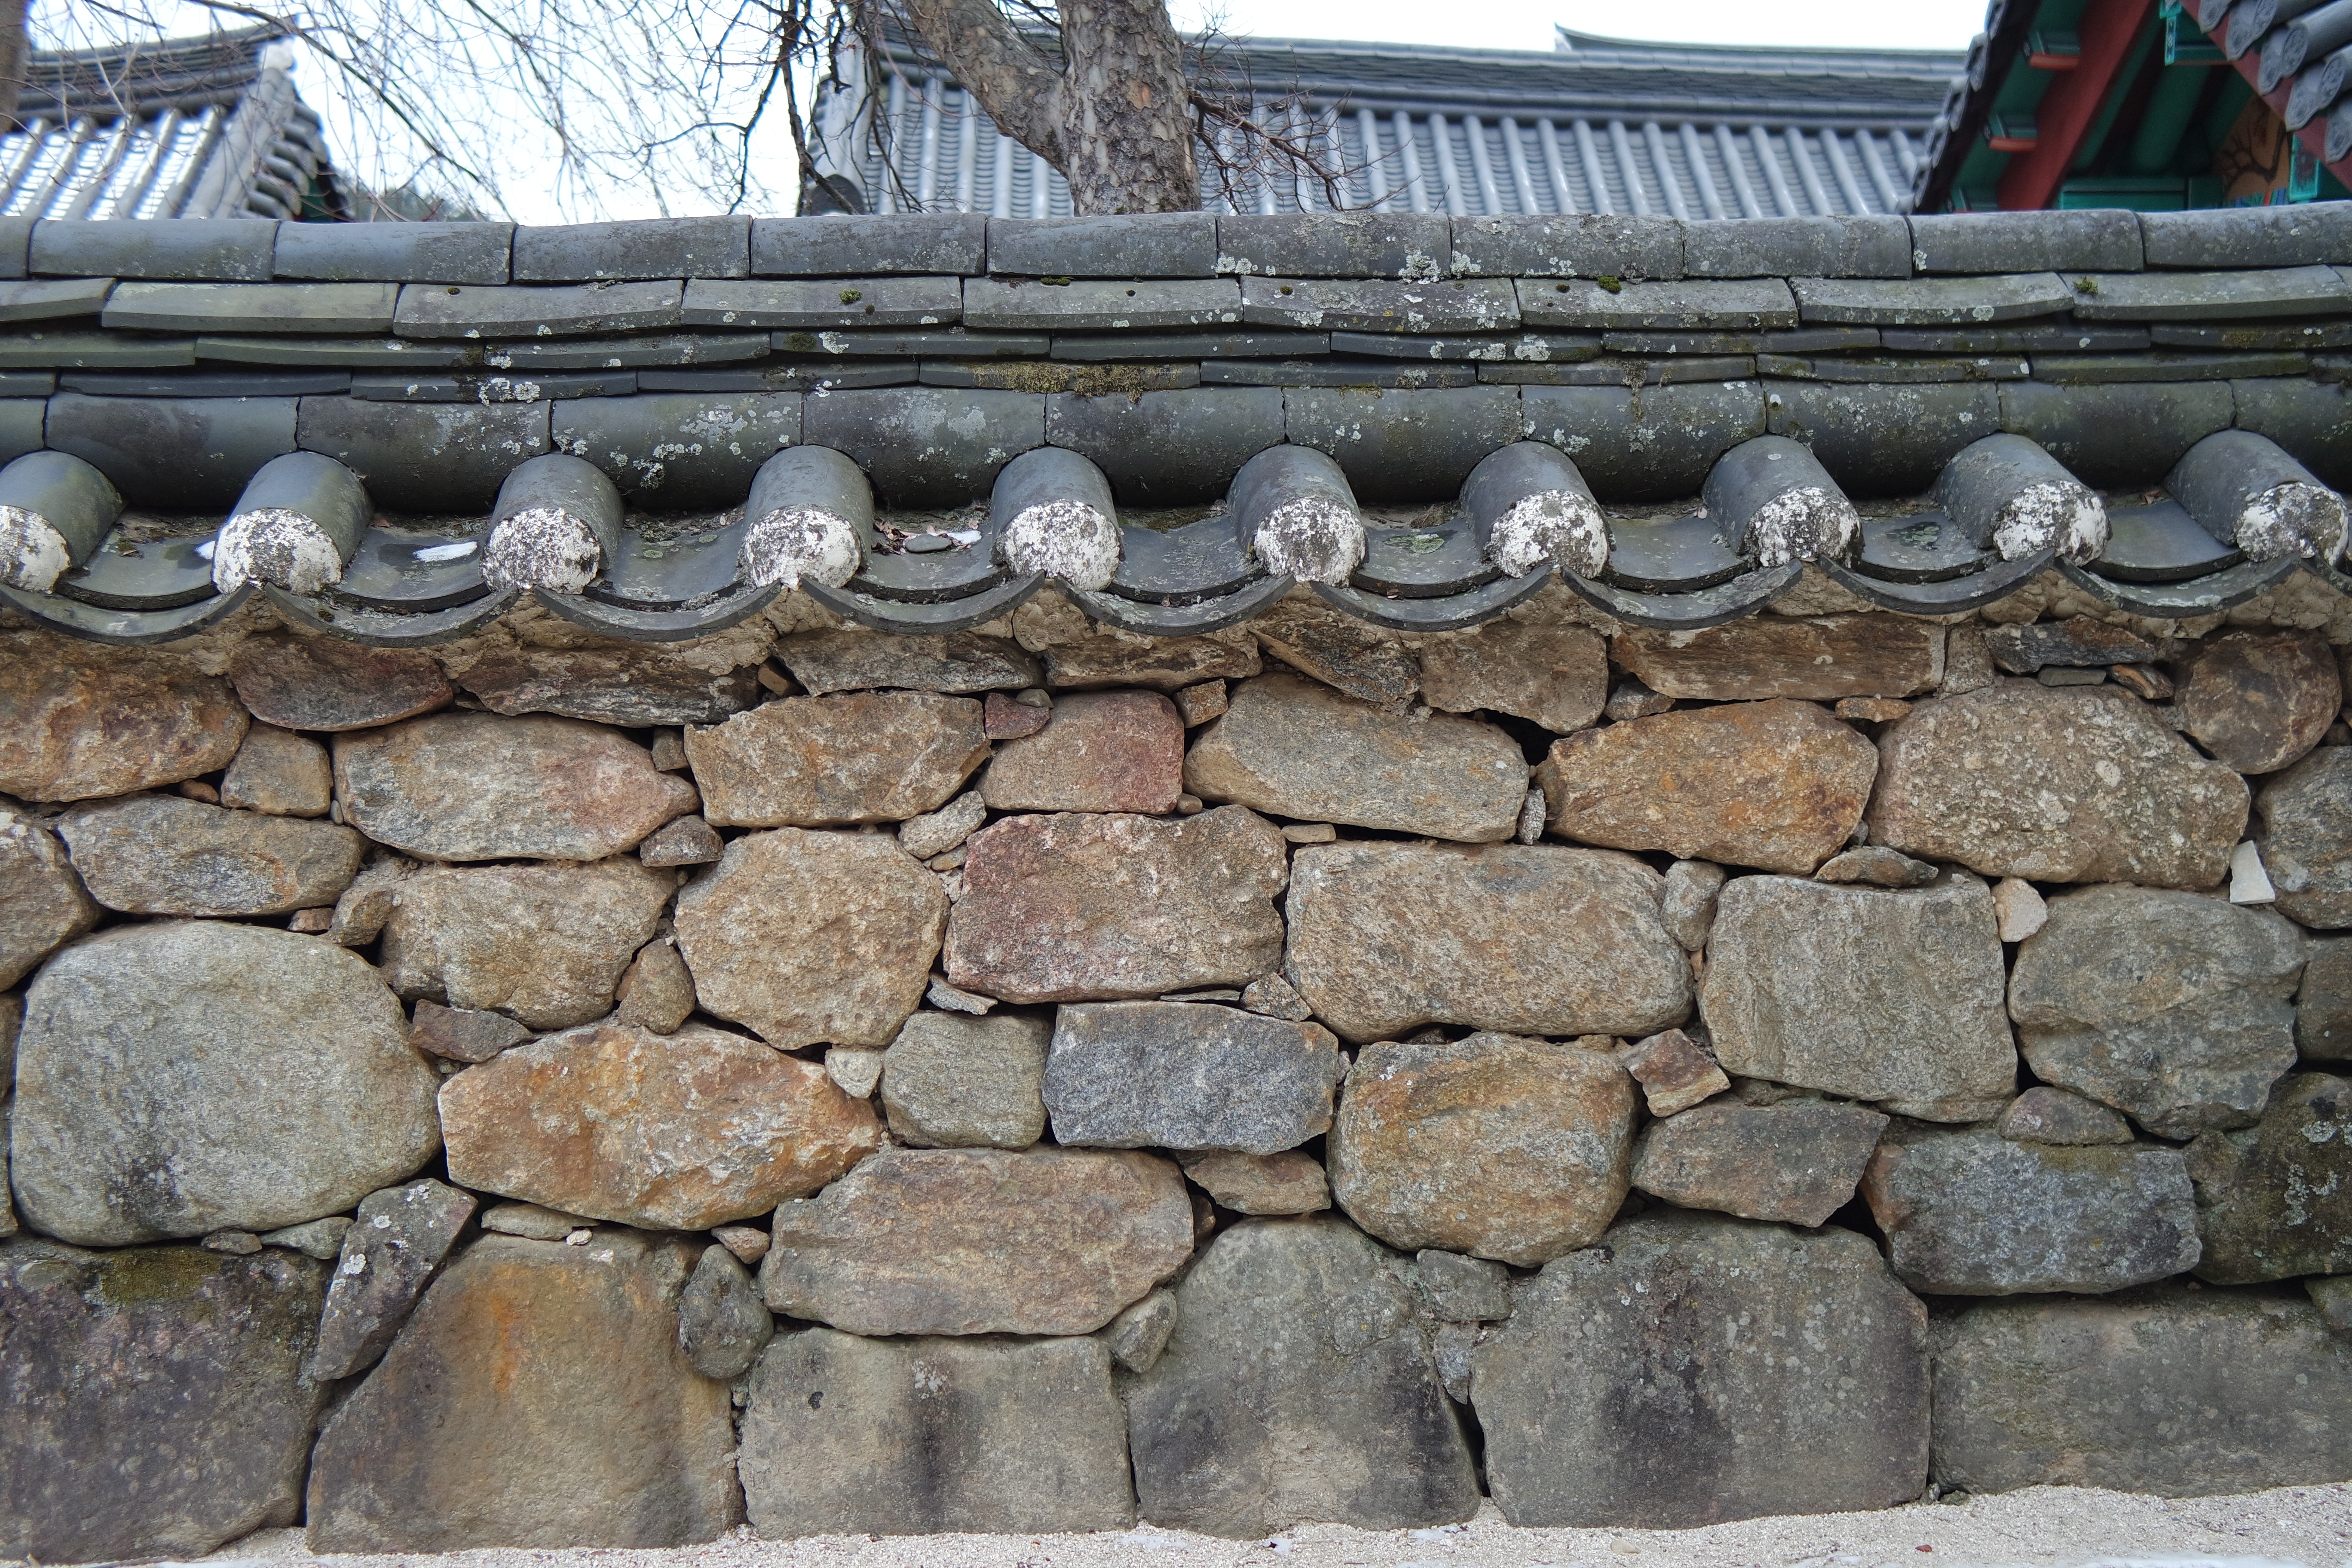
rock, cobblestone, wall, stone wall, material, rubble, temple, brickwork, jiri, flooring, stone carving, ancient history, hwaeomsa